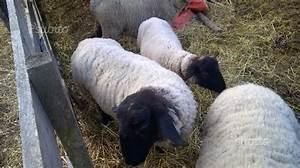
sheep